The Merry Wives of Windsor

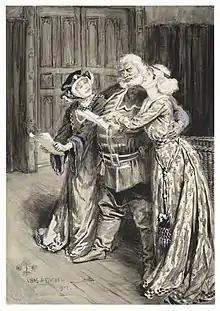
A 1902 illustration done for Herbert Beerbohm Tree's coronation revival, featuring Ellen Terry as Mistress Page, Margaret Kendal as Mistress Ford, and Tree himself as Falstaff.

Considering the Falstaff of "The Merry Wives of Windsor" in contrast to the Falstaff portrayed in the two "Henry IV" plays, Mark Van Doren states: "Only the husk of Falstaff's voice is here." Harold Bloom refers to this Falstaff as "a nameless impostor masquerading as the great Sir John Falstaff." He adds: